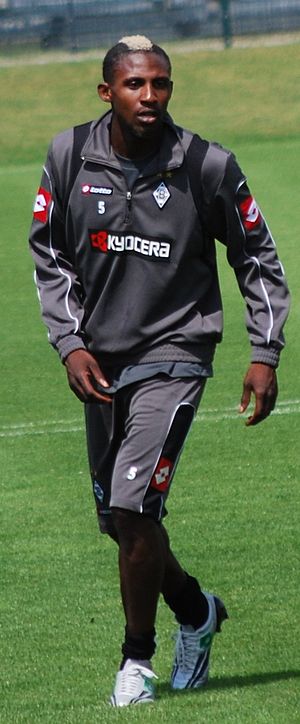
Steve Gohouri
Steve Gohouri er en ivoriansk fodboldspiller, der spiller som forsvarsspiller. Han står i øjeblikket uden kontrakt. Tidligere har han optrådt for en række europæiske klubber, senest BSC Young Boys i Schweiz, tyske Borussia Mönchengladbach og franske Paris Saint-Germain samt adskillige små andre klubber.